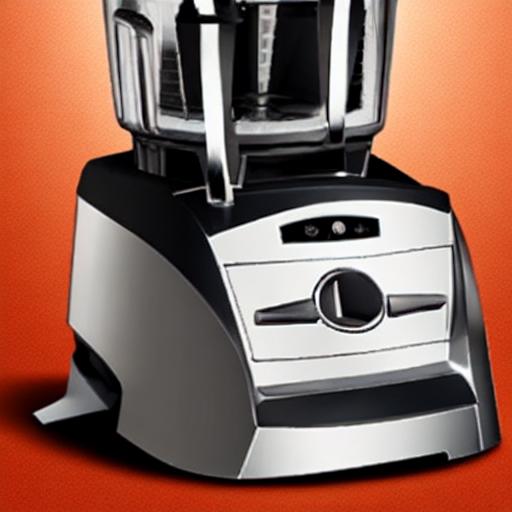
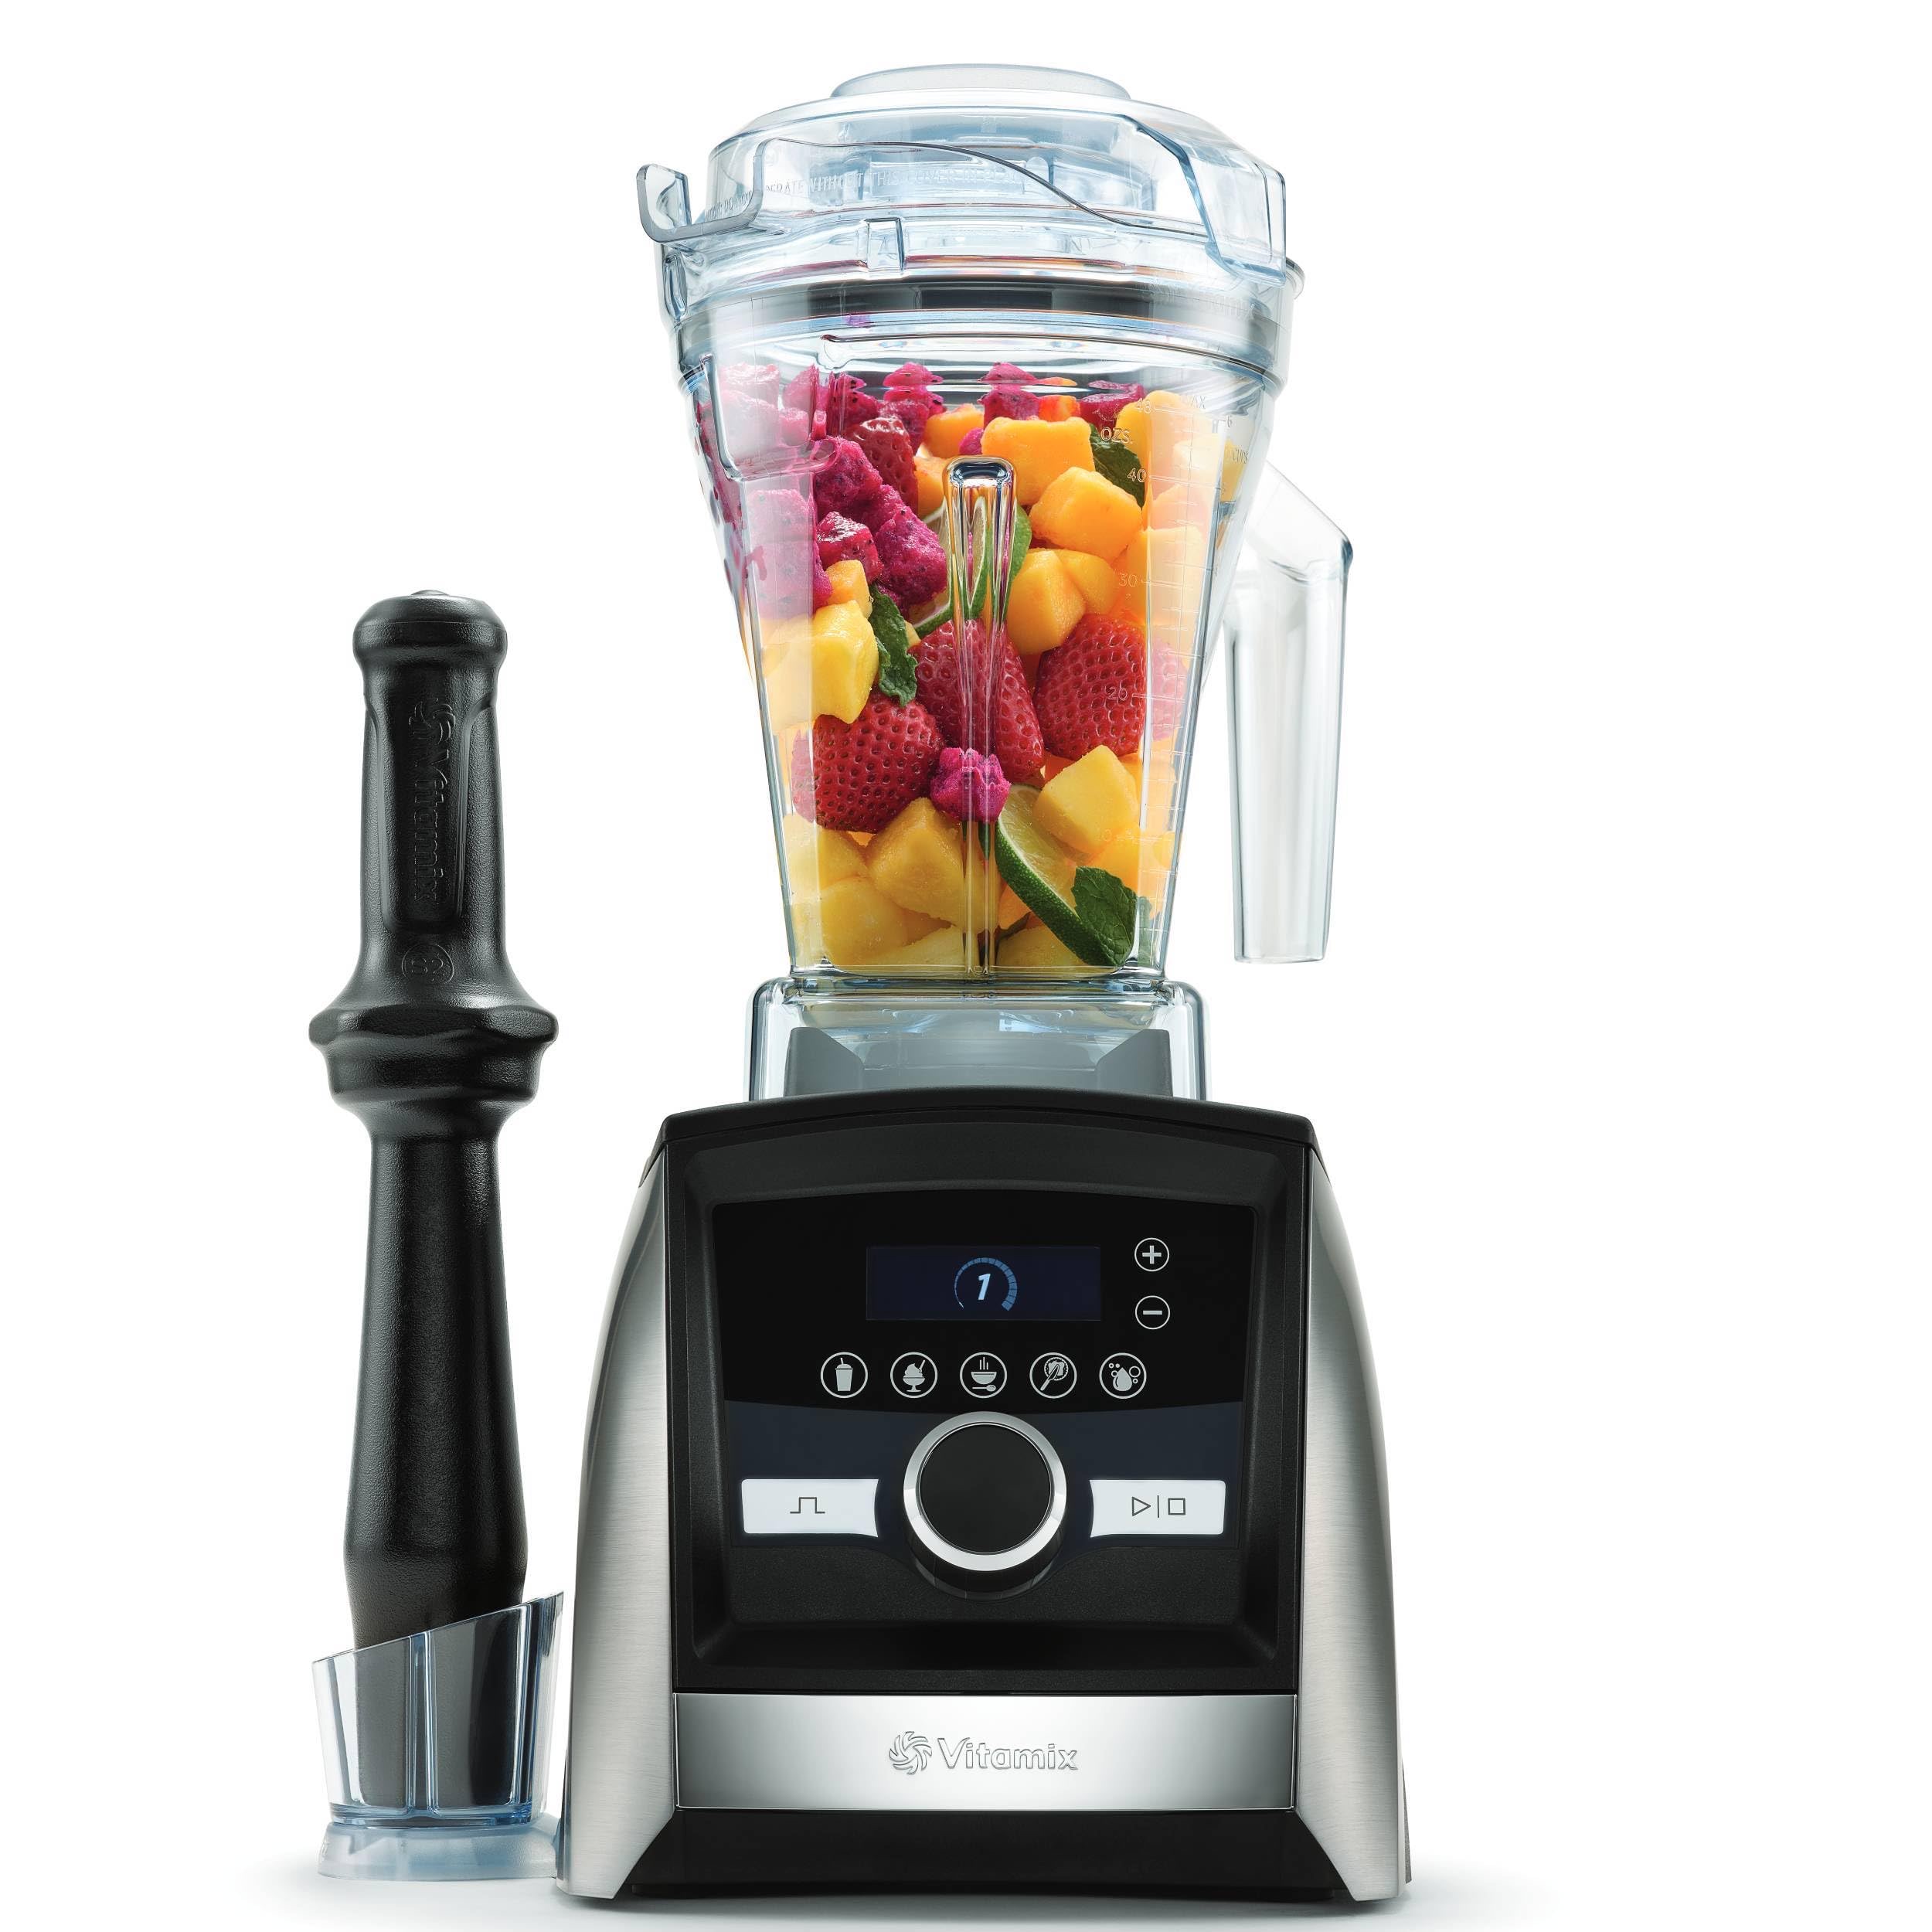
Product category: items_blender
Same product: no